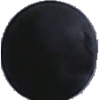
Label: Grape Blue 1